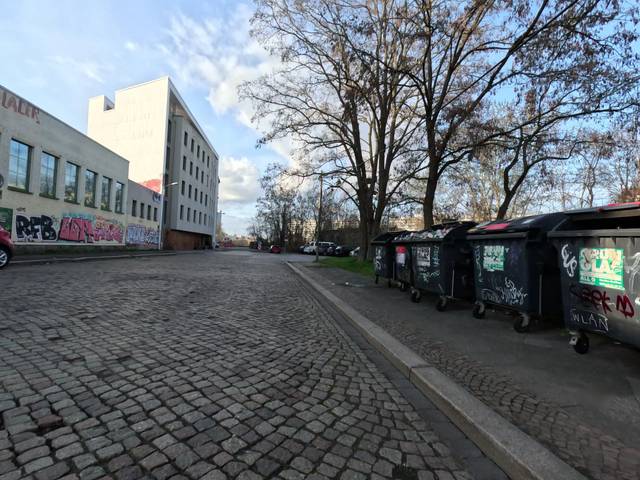
Region: Germany
Coordinates: 51.325, 12.382